Willo Flood

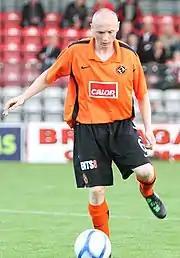
Flood in action for Dundee United back in 2011, in the pre-season friendly match against Bohemians.

At the start of the 2012–13 season, Flood scored in the UEFA Europa League qualifying third round tie, against Dynamo Moscow, in a 2–2 draw. However, he was unable to help Dundee United overturn the deficit in the return leg, as the club loss 5–0, resulting in their elimination from the tournament. On 17 August 2012, Flood played a key role in a match against Dundee United's rival, Dundee when he set up two goals, in a 3–0 win. Since the start of the 2012–13 season, Flood continued to establish himself in the first team, playing in different midfield positions. On 7 December 2012, he scored his second goal of the season, in a 3–0 win against rivals, Dundee. On 9 February 2013, Flood scored his third goal of the season, in a 3–1 win against Hearts. On 11 May 2013, he played in the right–back position for the first time this season against Inverness Caledonian Thistle and set up a winning goal for Gary Mackay-Steven, in a 2–1 win. Flood's season did not impact him, as he found himself being out with injuries and suspension on five separate occasions throughout the season. At the end of the 2012–13 season, Flood made forty–five appearances and scoring three times in all competitions. For his performance, he was named the supporters' player of the year award.